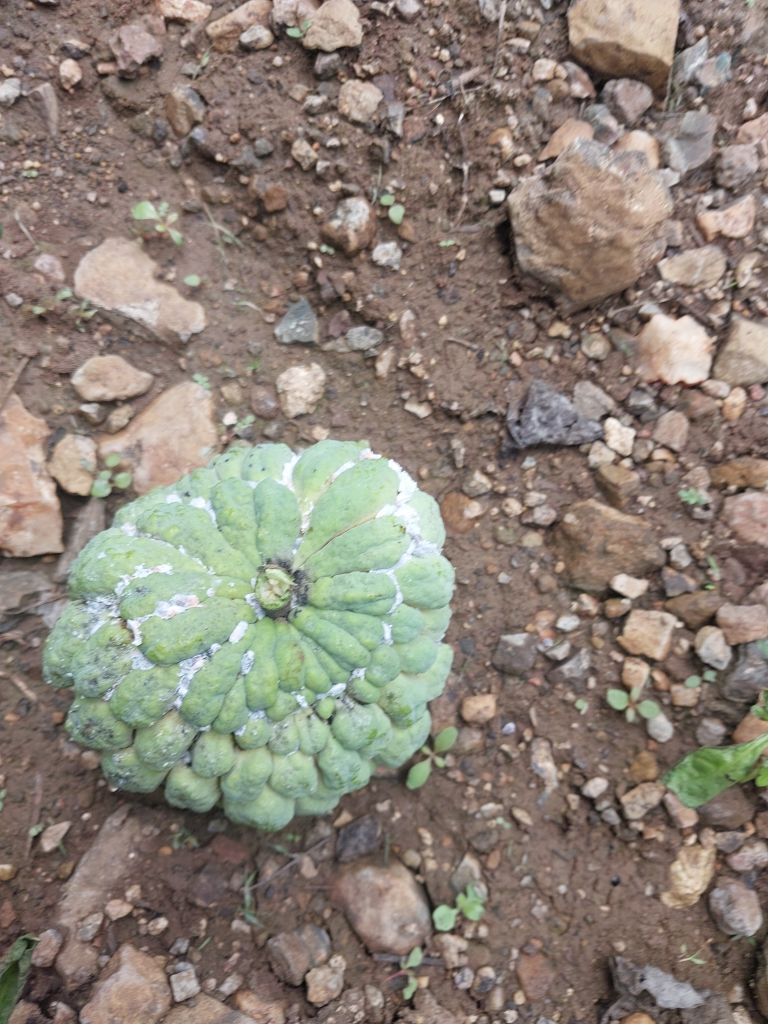
Disease label: Mealy Bug